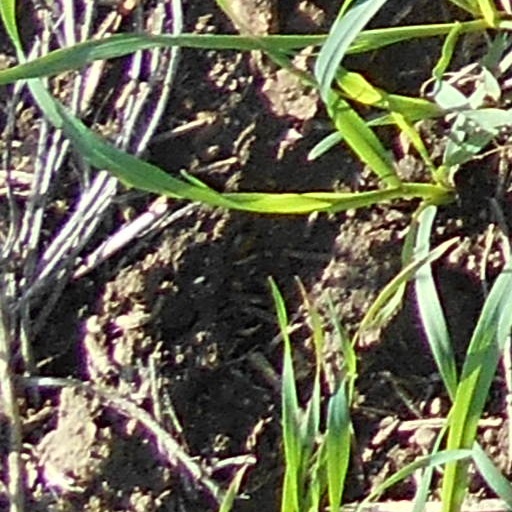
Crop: wheat